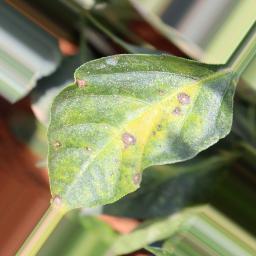
Label: cercospora